Falah Mustafa Bakir

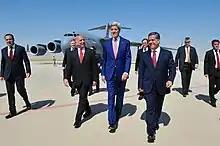
Falah Mustafa and Secretary Kerry Following His Arrival in Iraq

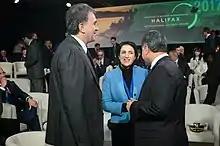
Ömer Çelik, Minister of European Union Affairs of Turkey, with Kurdistan Regional Government Head of Foreign Relations Falah Mustafa Bakir.

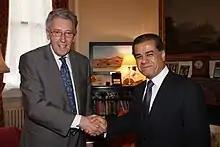
Lord Howell meeting Falah Bakir Mustafa

Falah Mustafa Bakir was born in Erbil in 1964. He obtained his undergraduate degree at the University of Mosul, his graduate degree in Development Studies at the University of Bath, and a senior manager's executive program certificate at Harvard University’s Kennedy School of Government. He is fluent in Kurdish, Arabic, and English.